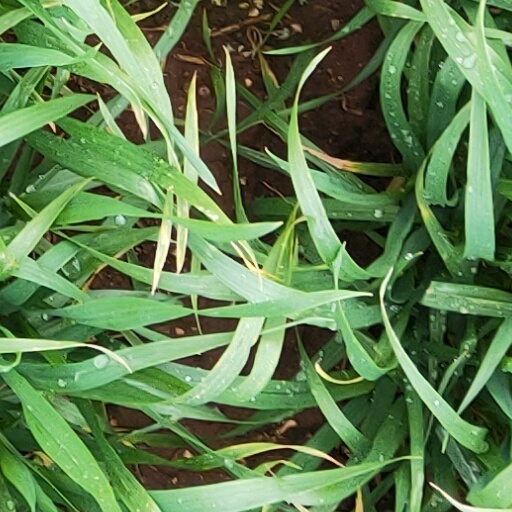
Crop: wheat